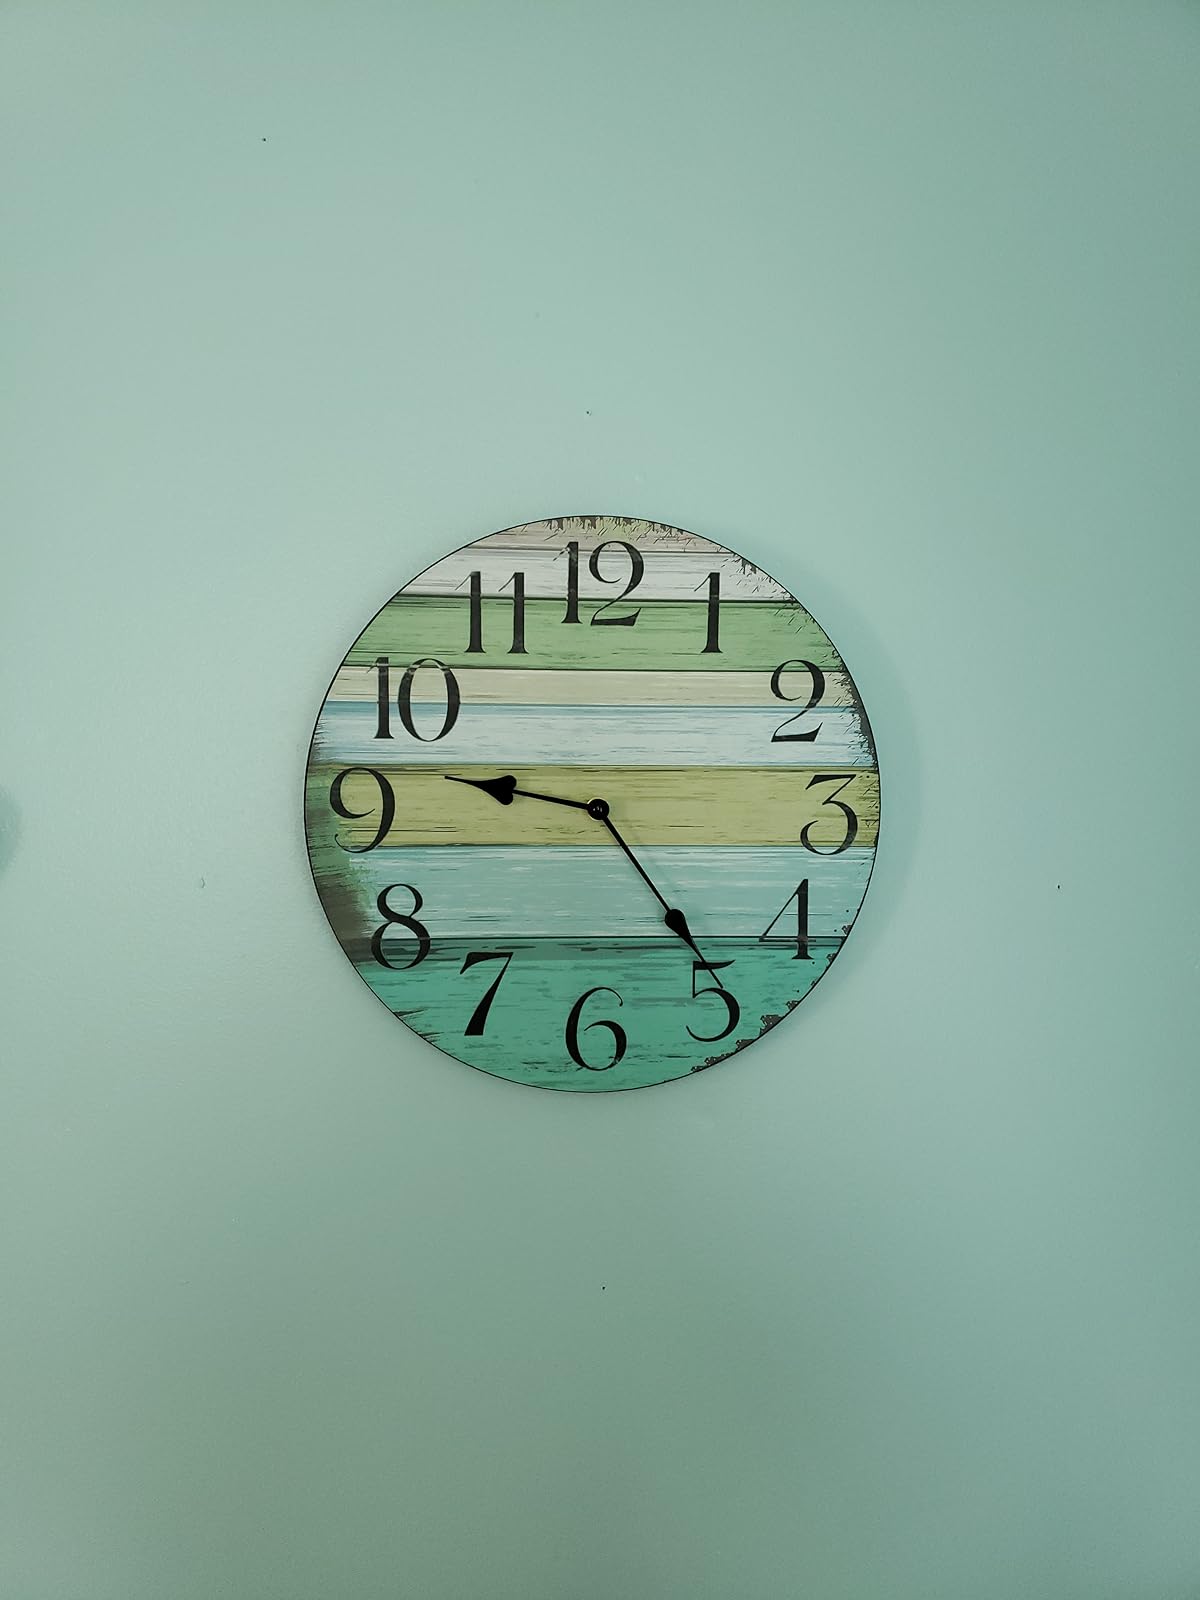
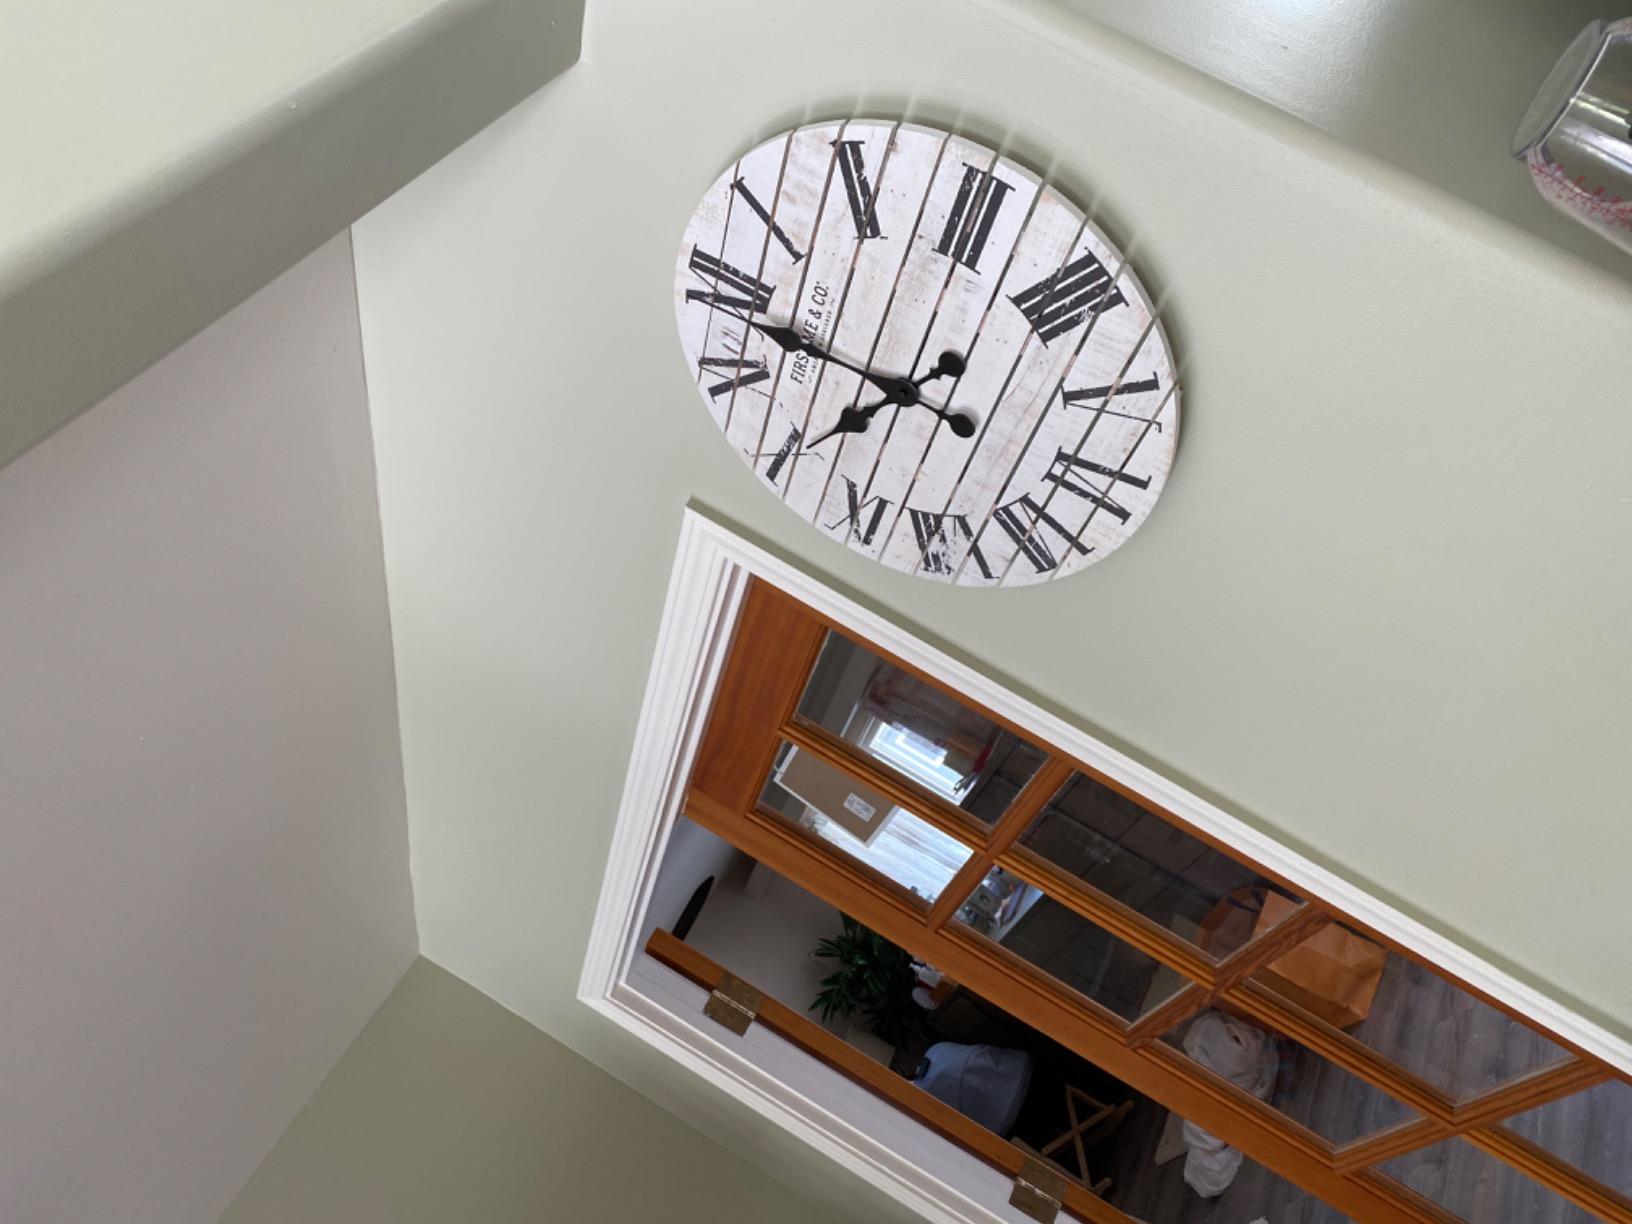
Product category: clock
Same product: no